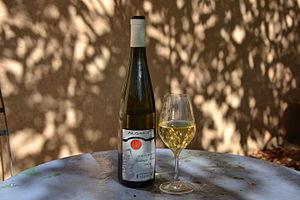
Bouteille de vin d'Alsace en vendange tardive 2008
Le gewurztraminer d'Alsace, ou alsace gewurztraminer, est un vin blanc français produit dans le vignoble d'Alsace à partir du cépage gewurztraminer Rs.